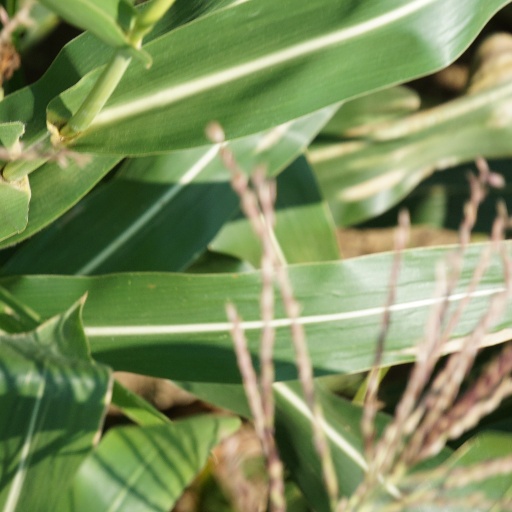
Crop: maize; corn